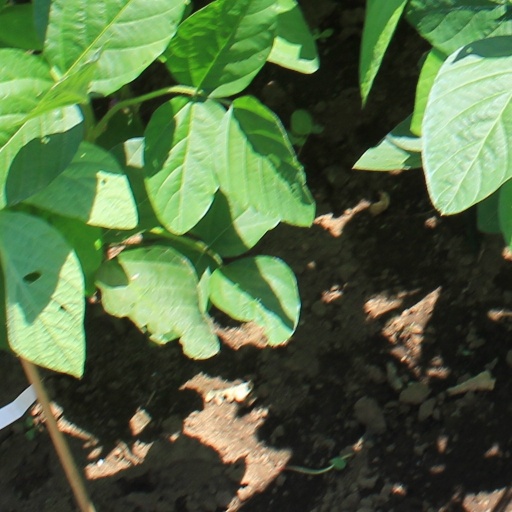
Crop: soybean